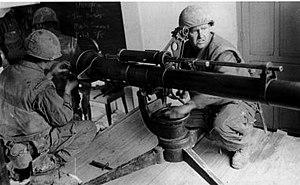
L'Armée Nationale de la République bolivarienne du Venezuela est l'armée de terre des forces armées vénézuéliennes.
Une arme sans recul est une arme individuelle ou montée sur des véhicules légers dont le fonctionnement repose sur le principe de deux canons tirant en sens opposés, le recul du tir étant compensé par l'éjection des gaz de la charge. Le projectile n'est donc propulsé que par le coup initial et pas pendant son vol comme pour celui d'un lance-roquettes ou missile antichar qui dispose d'un moteur-fusée.
Une arme de pointage ou arme de guidage est une arme de petit calibre, fusil ou mitrailleuse, utilisée pour le pointage d'une arme principale de plus gros calibre.